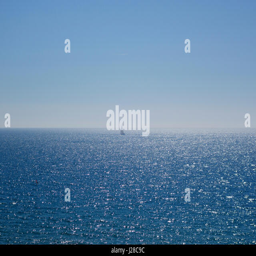
sailboat in the middle on the sea